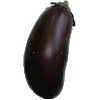
Label: Eggplant 1